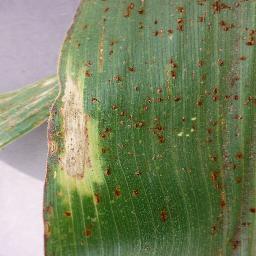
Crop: corn
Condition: (maize)_northern_blight